Frisby, Leicestershire

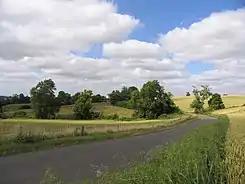
Gaulby Road: looking towards Frisby (2006)

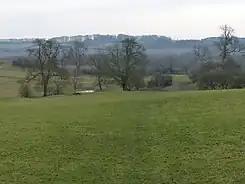
Site of deserted medieval village (2013)

Mentioned in the Domesday Book survey of 1086, Frisby was a settlement that was part of the manor of Gaulby in the Hundred of Gartree, Leicestershire. It had an estimate of 29.9 households (representing the heads of families, with an average 5 persons per household) and was considered to be a large settlement in 1086. The Lordship of Frisby (juxta Gaulby) by 1086 was held by Fulco, under Hugh de Grandmesnil. Archaeological evidence of activity prior to this is very slim, but the name of the settlement does imply an Anglo-Saxon origin, possibly founded sometime between the 7th and 8th century. At around 1220, the Rolls of Hugh de Welles reveal that there was a chapel in Frisby. The Poll Tax returns of 1381 listed 16 houses in Frisby with 39 people deemed eligible to pay. A subsidy taken in 1524 listed 10 households, implying a significant drop in population during the 1400s. 40 years later, the Bishop of Lincoln returns (1562-1564) show a further reduction, listing only 8 houses. Inclosure of the land began to take place at this stage, and it is believed that by 1655 a significant amount of land around Frisby was inclosed; with much of the land utilised for the breeding and raising of livestock. By 1679, inclosure activity in the parish was complete. A Hearth Tax return reflected a small growth in size by 1666, listing 10 houses. However, a century later, the printer and author John Nichols noted that Frisby remained a small hamlet within the parish of Gaulby and that the chapel was reduced to nothing more than a grassy mound where it once stood, locally identified as "Chapel Mount". By 1801, the new national census listed a population of 23 in Frisby, and only 5 houses remained standing by 1831. By the 1870s, the hamlet listed 4 houses, along with 19 residents which reduced even further by 1931 with a population of only 12 residents.